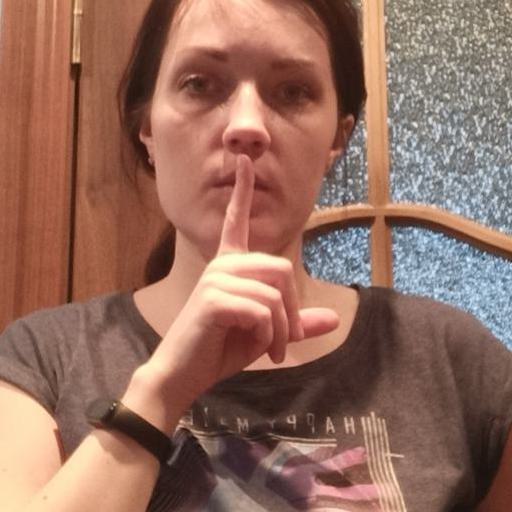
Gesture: mute